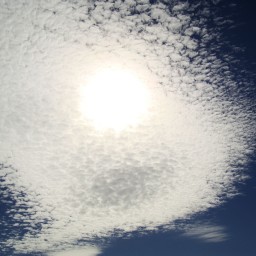
Cloud type: Cirrocumulus (Cc)